Louis II, Count Palatine of Zweibrücken

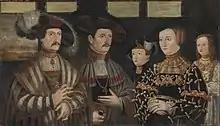
Louis II with his brother Rupert, wife Elisabeth and children, by Peter Gertner

He was married in 1525 to Elisabeth of Hesse, daughter of William I, Landgrave of Lower Hesse, and they had two children. His son Wolfgang inherited the title and his daughter Christine died young in 1534.